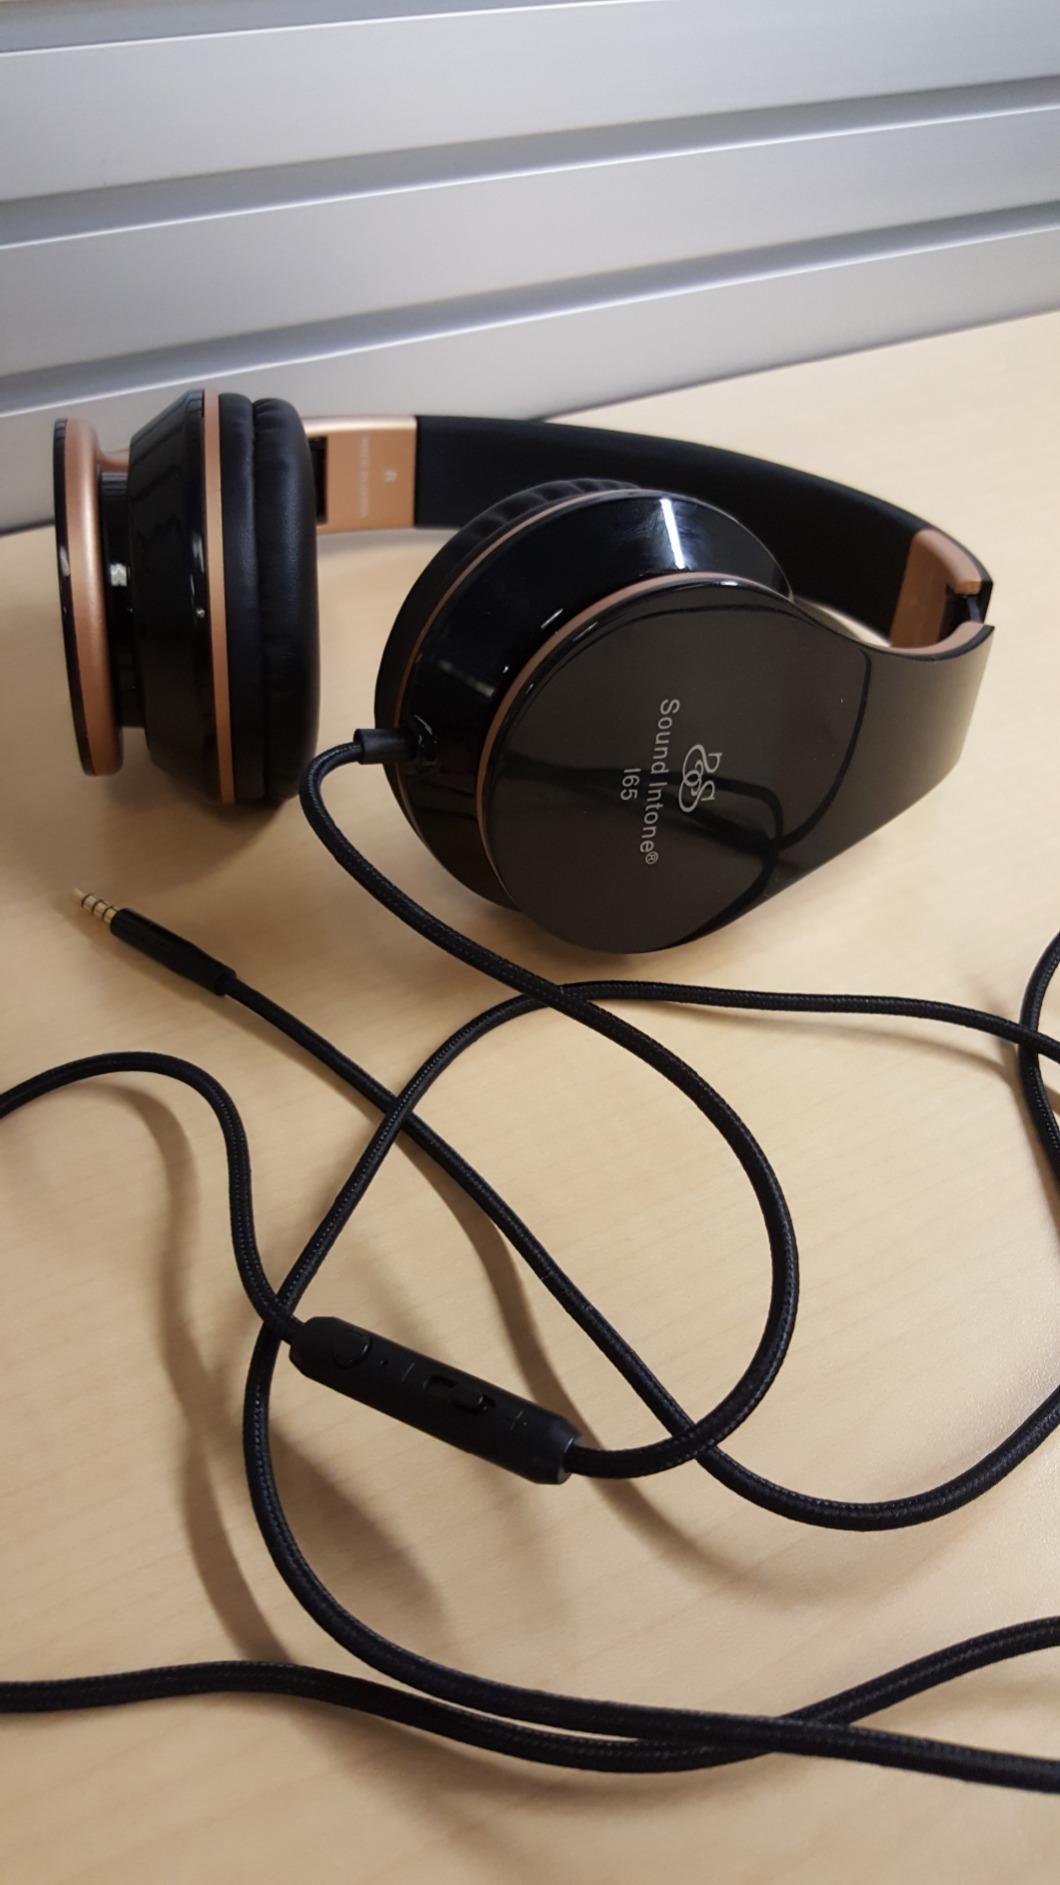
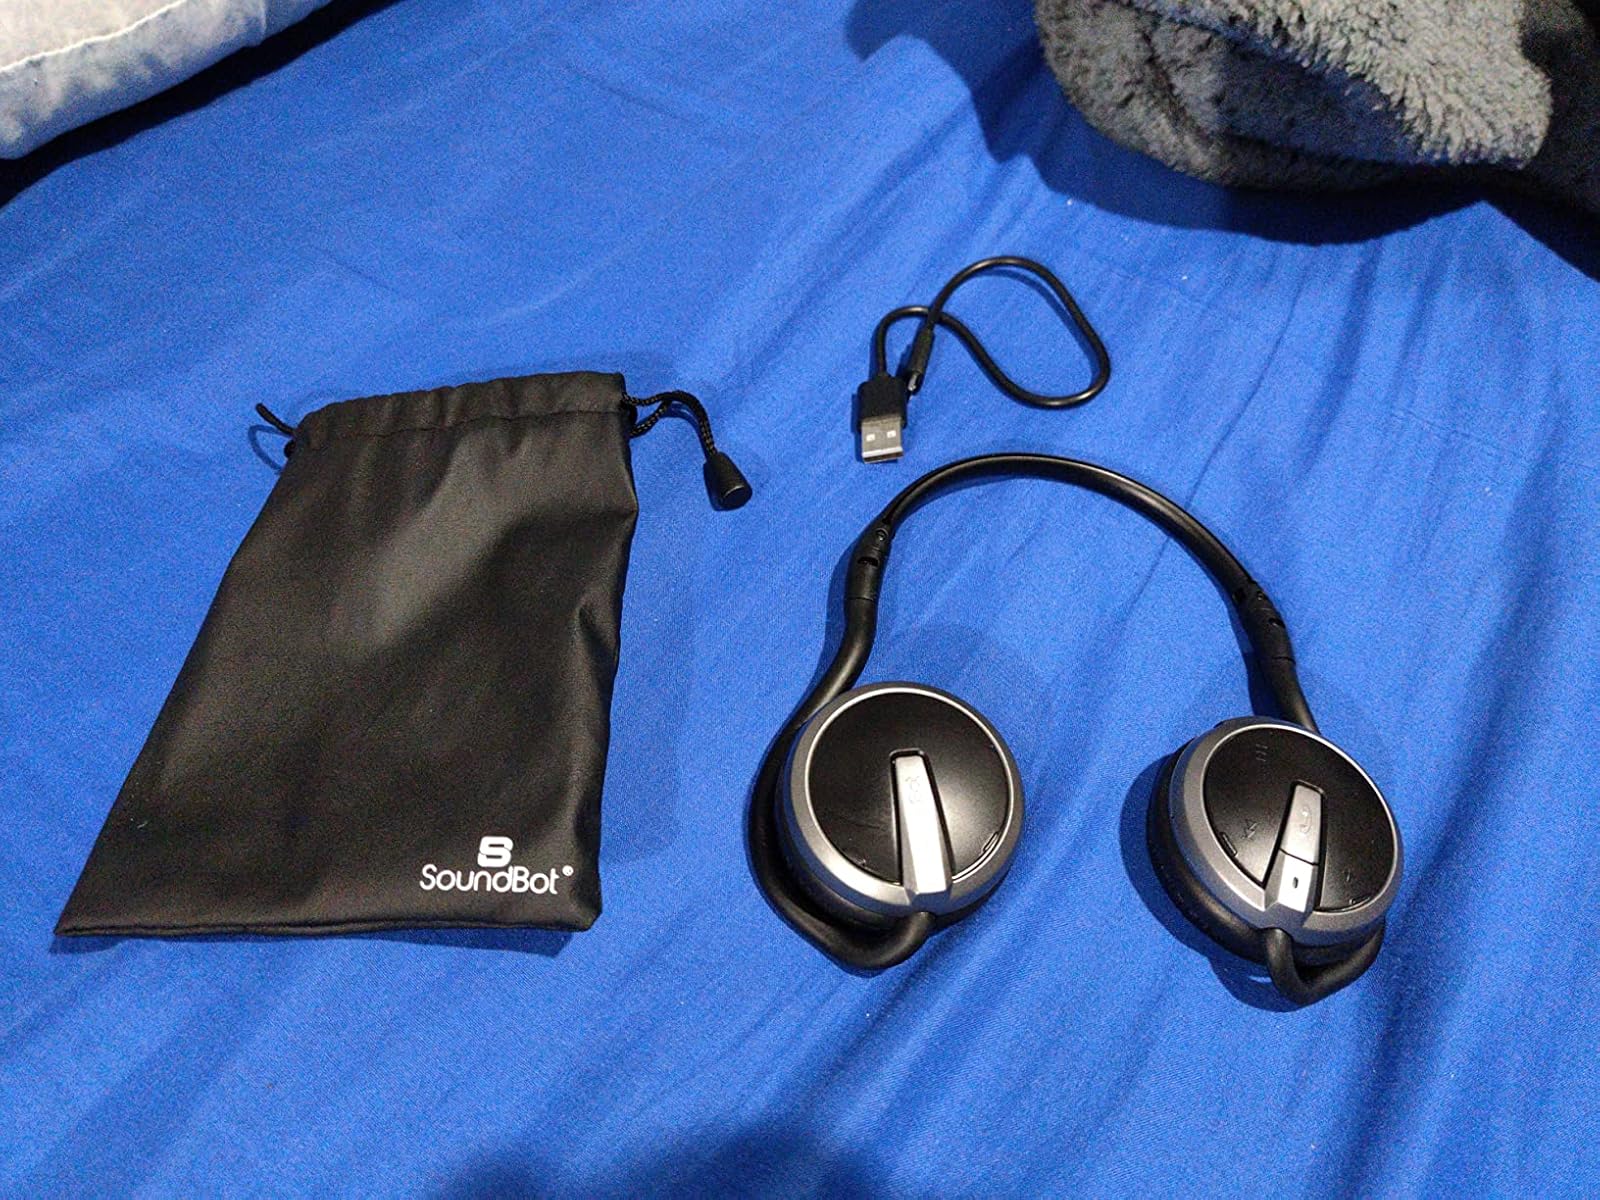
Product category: headphones
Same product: no